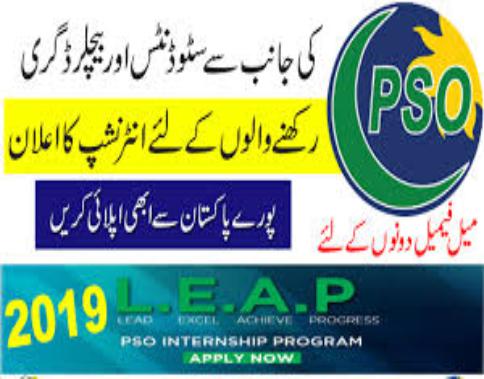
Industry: Transportation